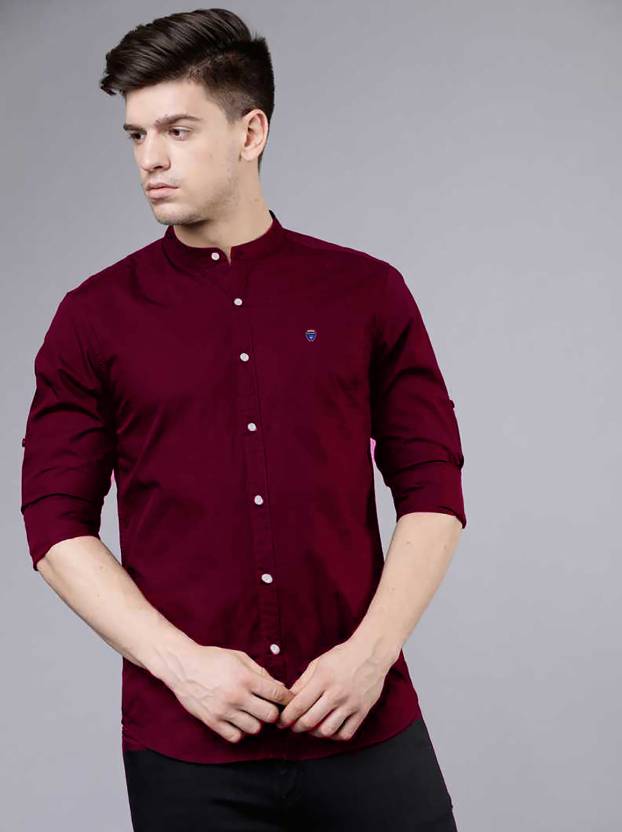
Product: Men Slim Fit Washed Mandarin Collar Casual Shirt
Price: ₹398
Colors: Maroon
Pattern: Washed
Description: This is a best Casual wear Shirt with Mandarin collar , long sleeves with button cuffs , full buttoned placket on the front, yoke on the back, Curved. Pair this along with a good pair of denim or chinos and loafers for a Sharp and Dapper look.